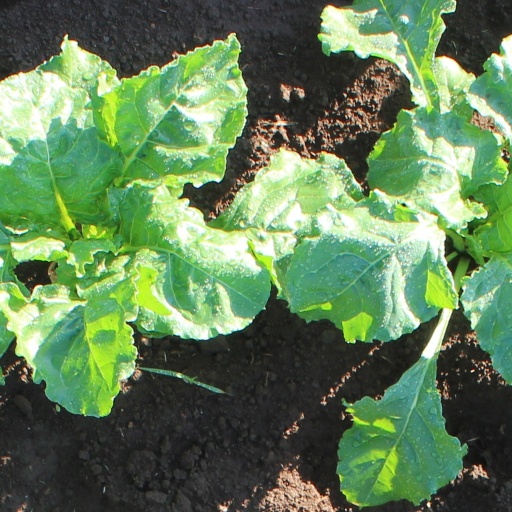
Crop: sugar beet